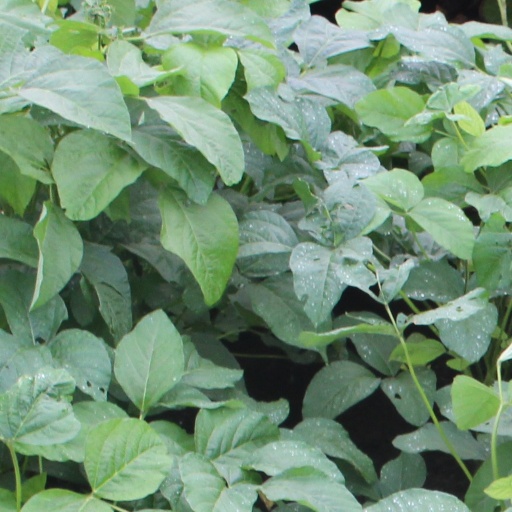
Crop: soybean